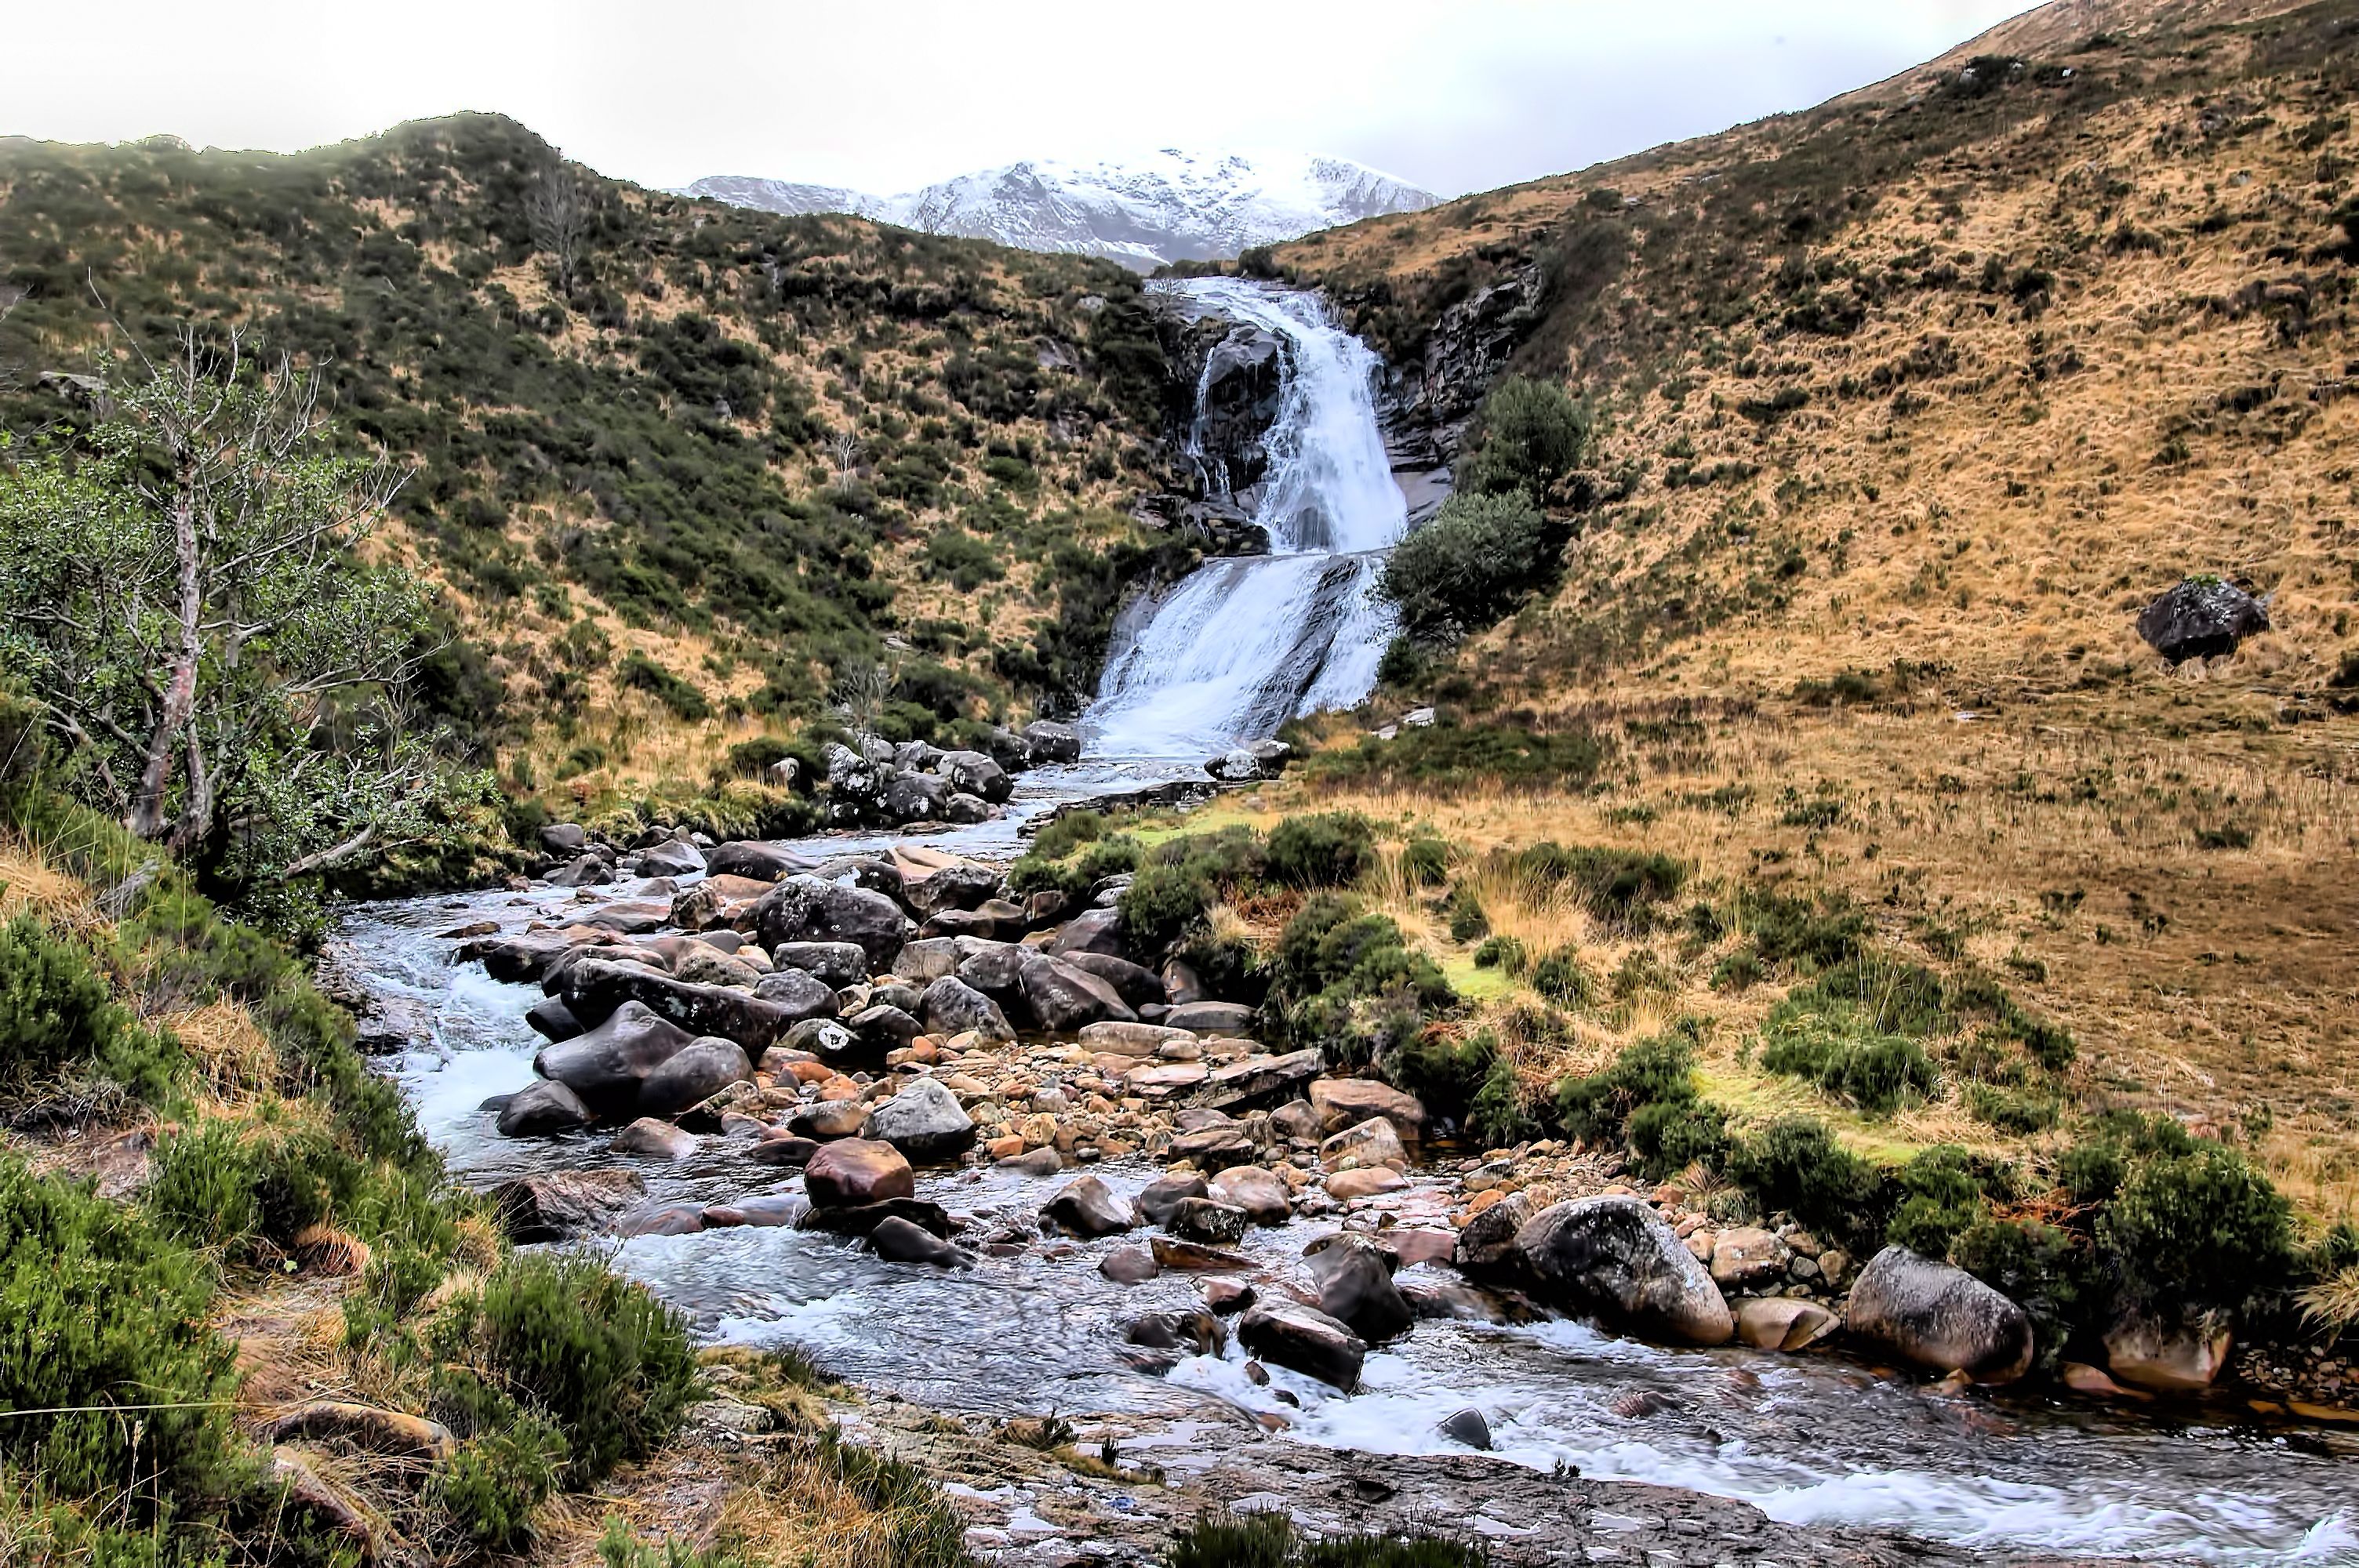
landscape, sea, coast, water, rock, waterfall, wilderness, walking, mountain, adventure, river, valley, cliff, stream, rapid, terrain, body of water, geology, scotland, loch, water feature, skye, highliands, wadi, landform, geographical feature, geological phenomenon